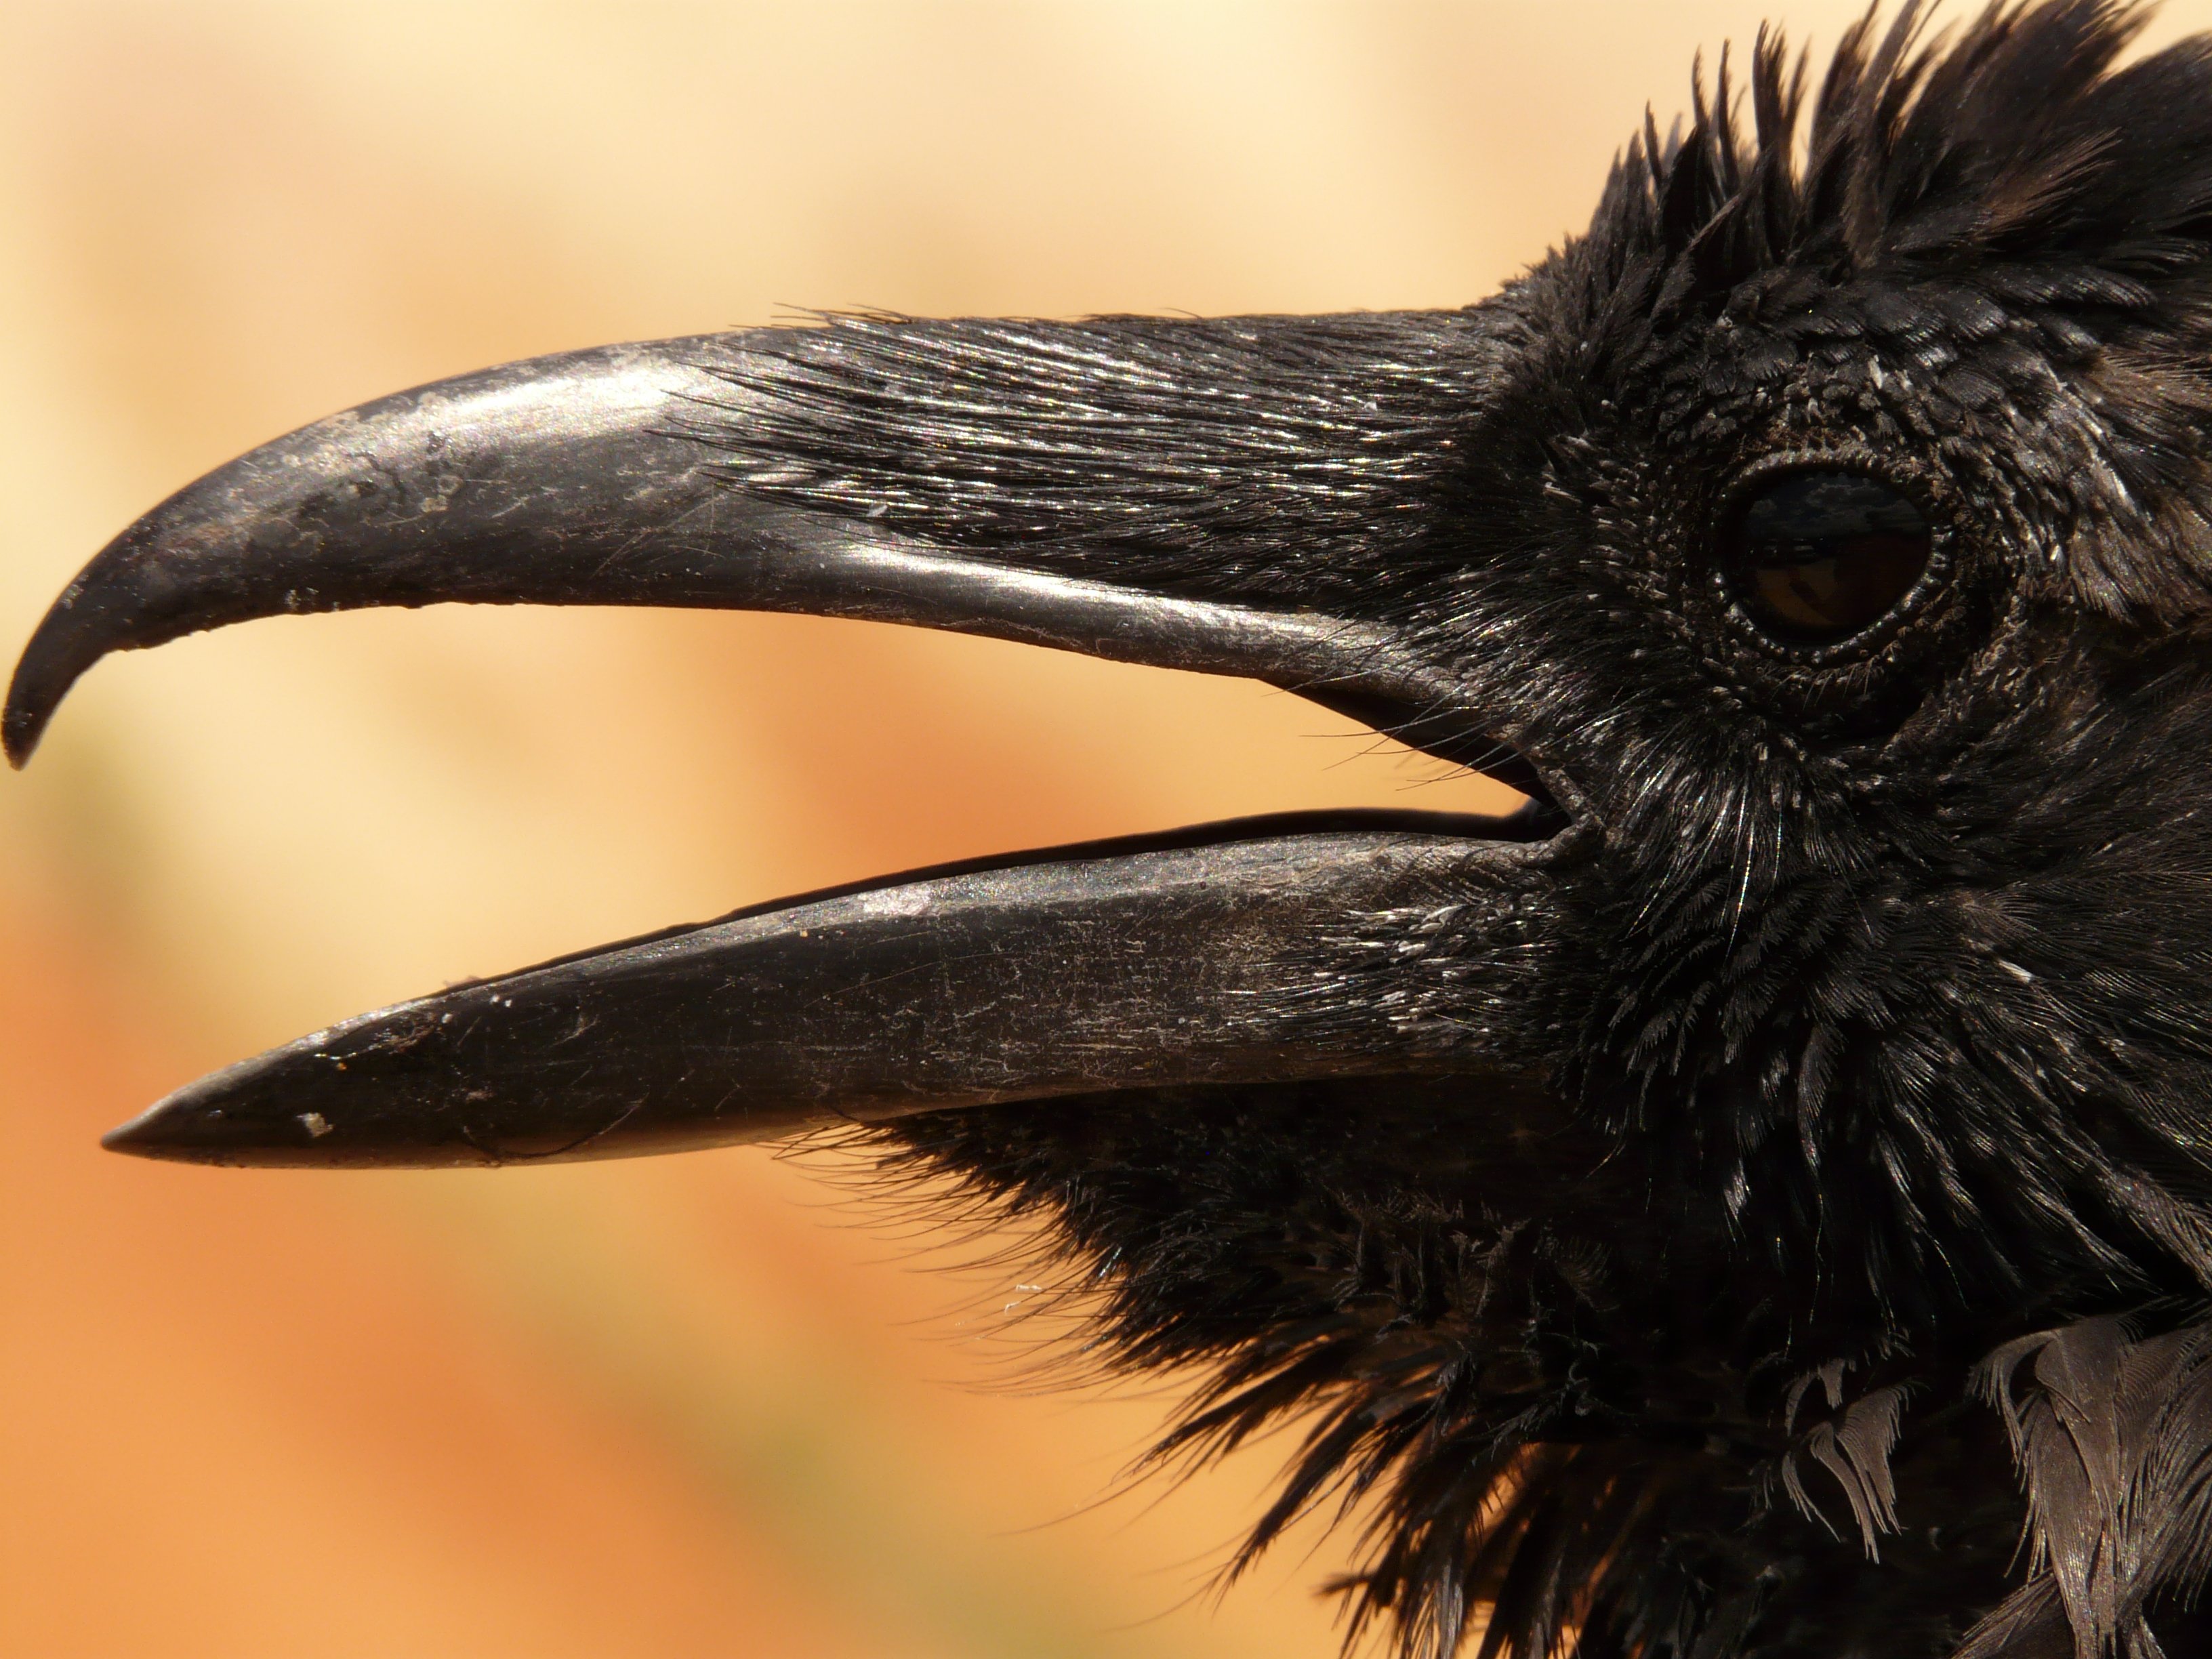
bird, wing, wildlife, horn, beak, usa, fauna, crow, close up, birds, head, vertebrate, raven, bryce canyon, macro photography, flightless bird, perching bird